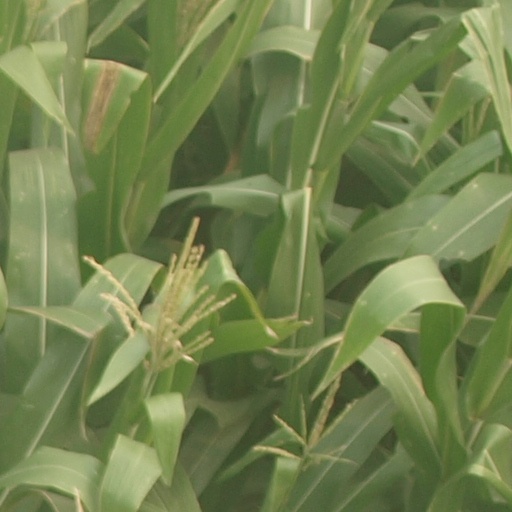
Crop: maize; corn